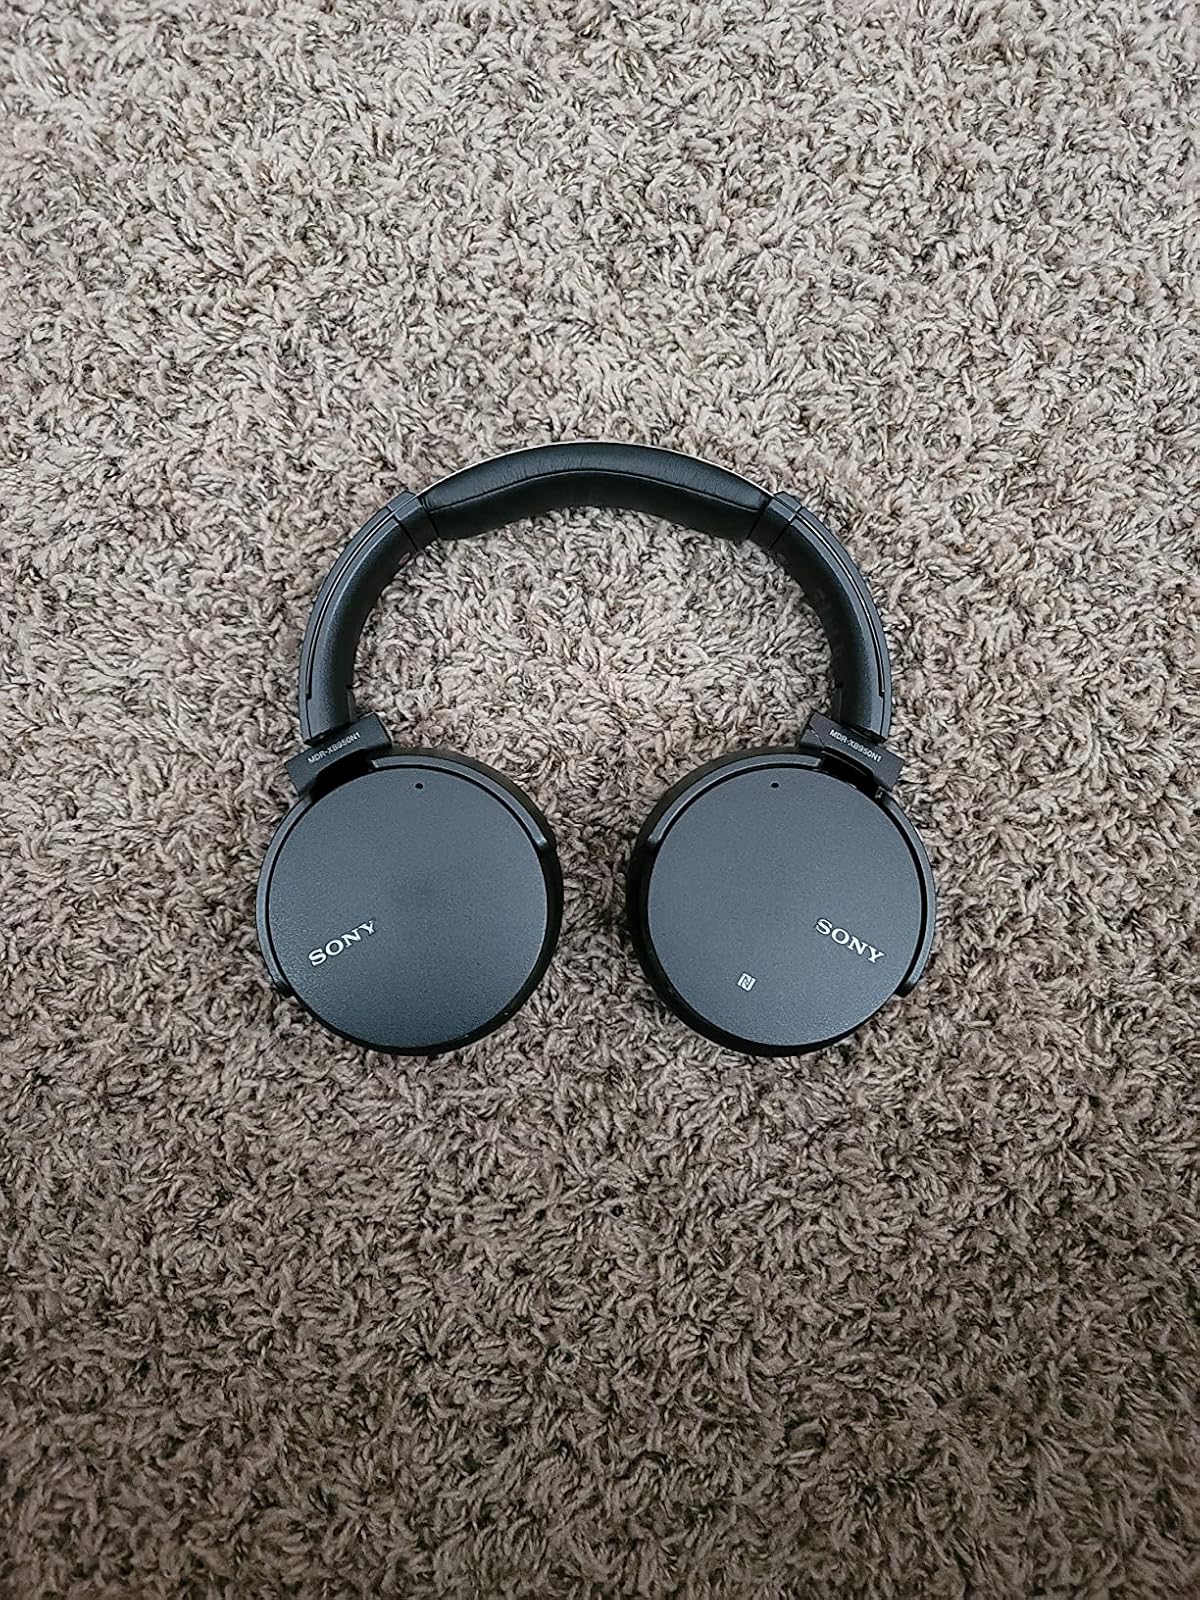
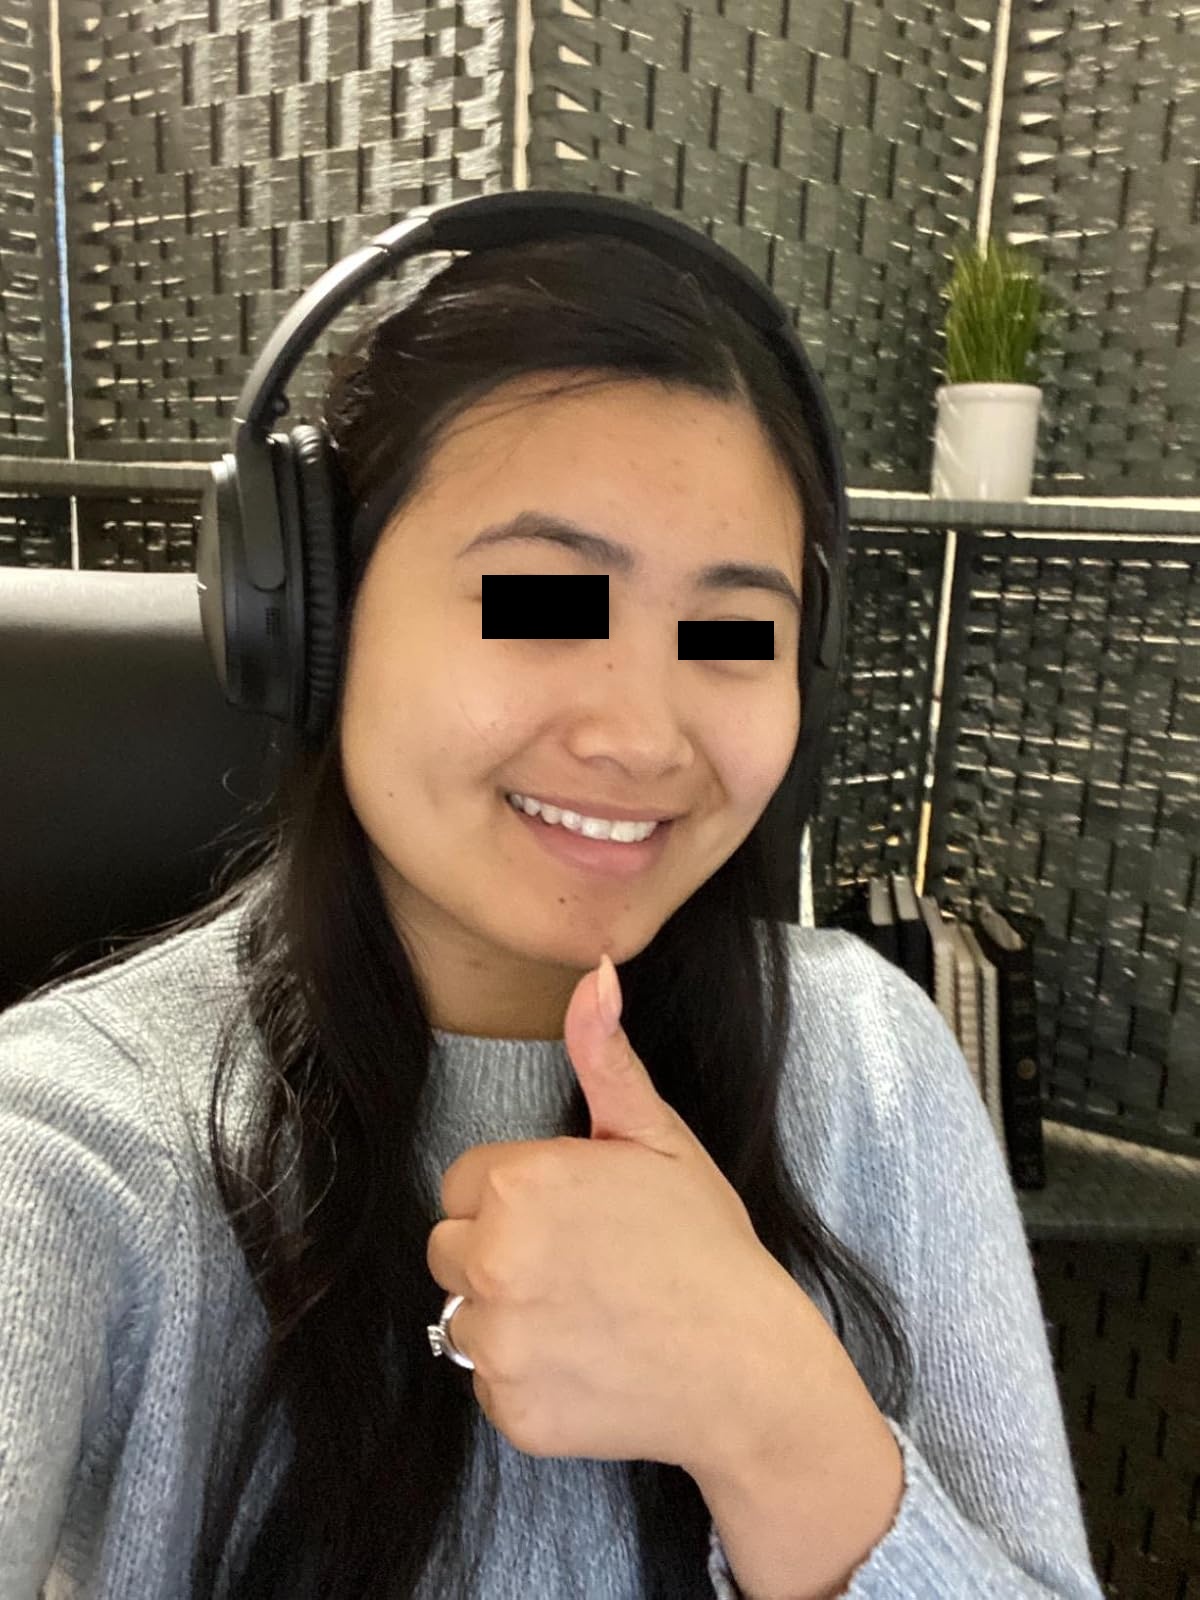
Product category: headphones
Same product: no